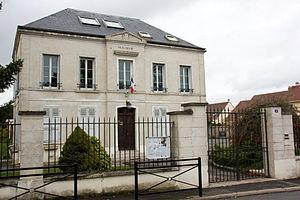
Écharcon est une commune française située dans le département de l'Essonne en région Île-de-France.